Picuris orogeny

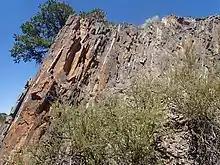
Pilar Formation outcrop with white metatuff beds. Dating of these beds provided some of the first evidence for the Picuris orogeny.

The Picuris orogeny was an orogenic event in what is now the Southwestern United States from 1.43 to 1.3 billion years ago in the Calymmian Period of the Mesoproterozoic. The event is named for the Picuris Mountains in northern New Mexico and interpreted either as the suturing of the Granite-Rhyolite crustal province to the southern margin of the proto-North American continent Laurentia or as the final suturing of the Mazatzal crustal province onto Laurentia. According to the former hypothesis, this was the second in a series of orogenies within a long-lived convergent boundary along southern Laurentia that ended with the ca. 1200–1000 Mya Grenville orogeny during the final assembly of the supercontinent Rodinia, which ended an 800-million-year episode of convergent boundary tectonism.